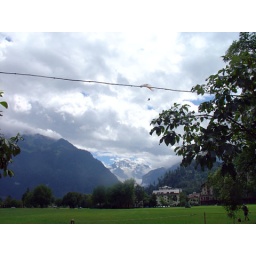
We went white water rafting in the water from this glacier. Which is freezing water -4 degrees C.